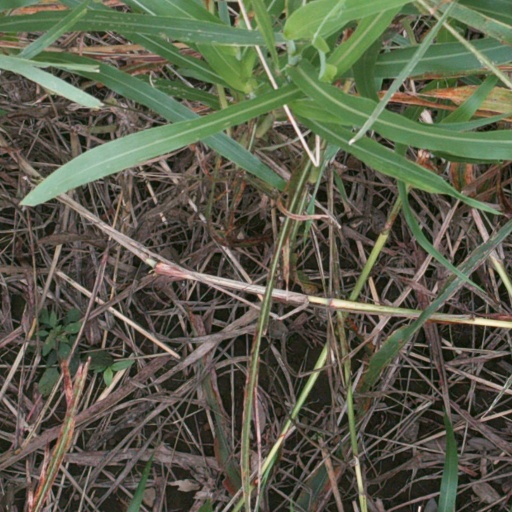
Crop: sorghum